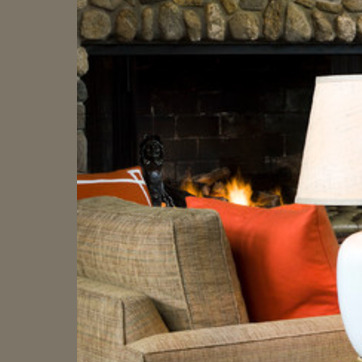
Material: other